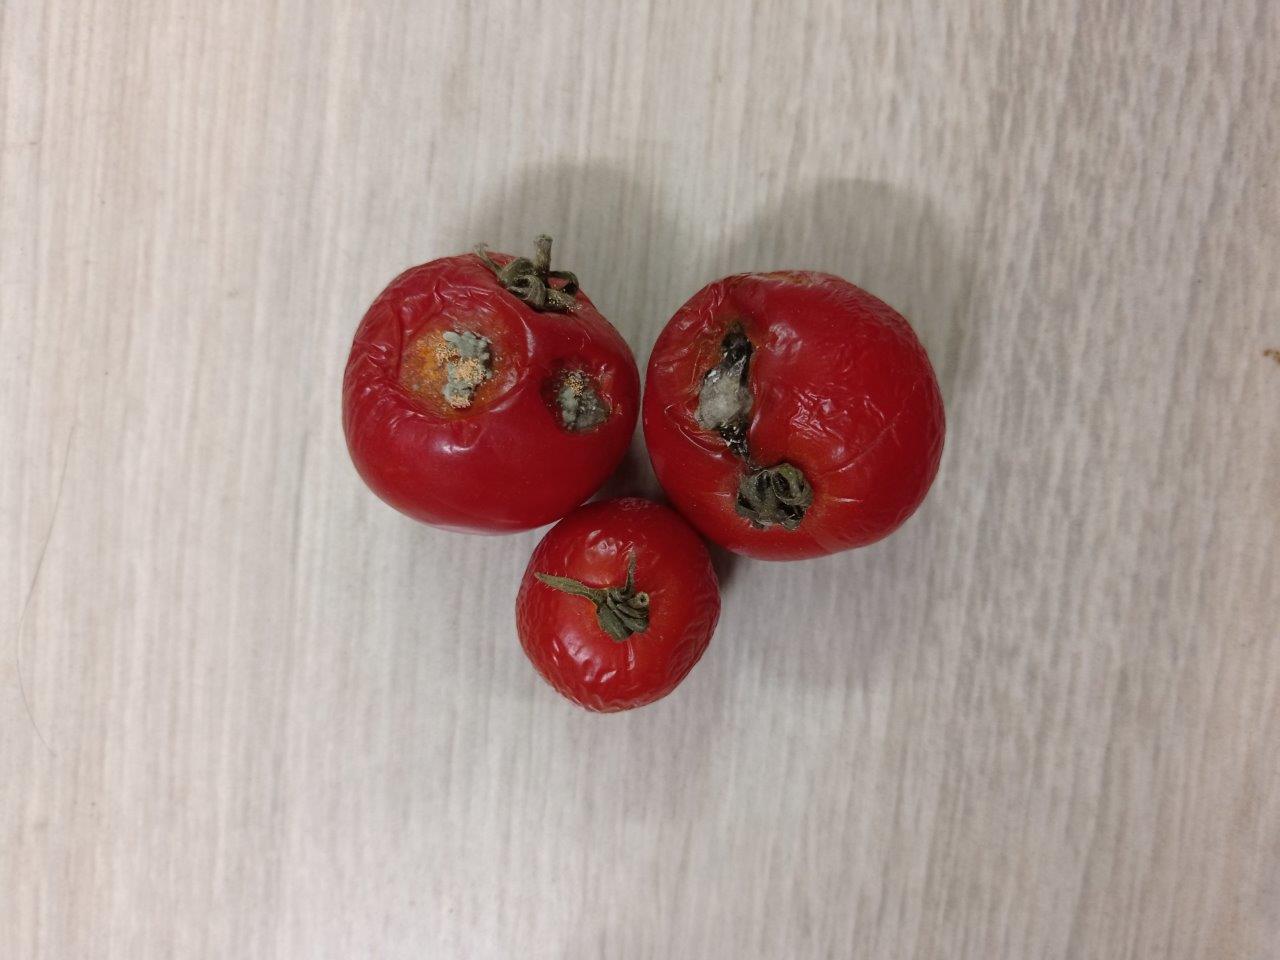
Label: Rotten